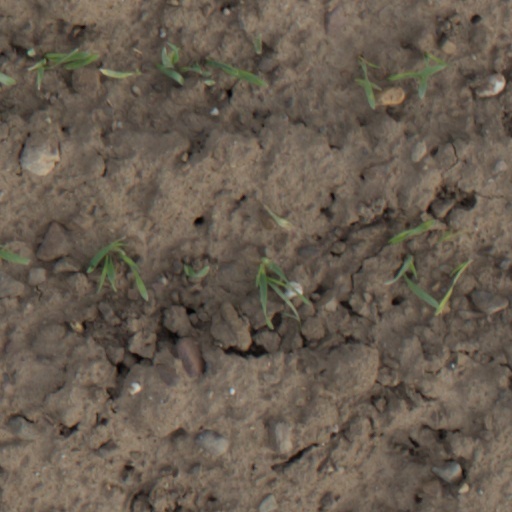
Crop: wheat